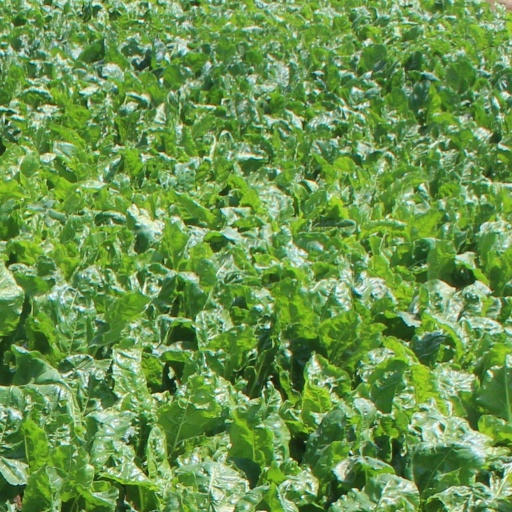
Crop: sugar beet